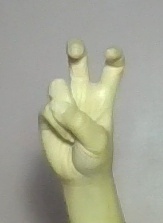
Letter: toot